Mirandola tramway

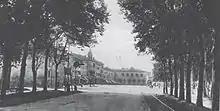
Track as seen from Cinque Martiri boulevard

The route started in Piazza Umberto I (now the southern part of Piazza della Costituente), in front of the Teatro Nuovo, while to the side of the theatre itself (in Via del Mercato, now Via Giovanni Tabacchi) was the roof of the covered car depot, accessed by a bend.